2nd Air Refueling Squadron

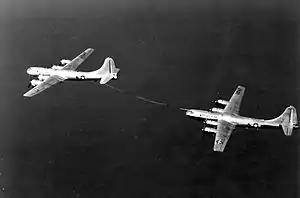
KB-29M air refueling another B-29MR Superfortress, modified with a nose probe.

SAC activated the 2d Air Refueling Squadron, (Medium) on 1 January 1949 as a new squadron at Davis-Monthan Air Force Base, Arizona and it was assigned to the like-designated 2d Bombardment Group. It was one of the first units to be equipped with the new KB-29M Superfortress tankers equipped with a British-developed hose refueling system. The 2d Bomb Group was transitioning to the new B-50A Superfortress bomber, and SAC was anxious to give its B-50s an air-refueling capability to extend its range.